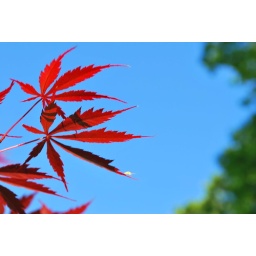
bright red against a light blue sky